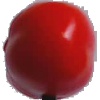
Label: Tomato 2